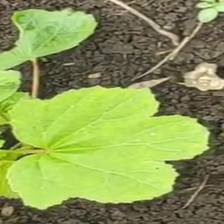
Weed species: Little_Mallow(Malva parviflora)